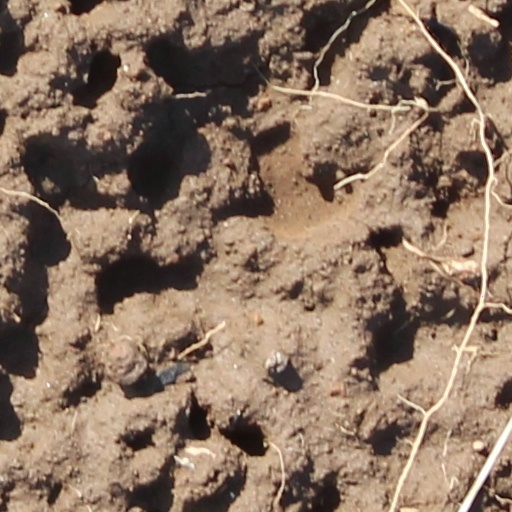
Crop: wheat